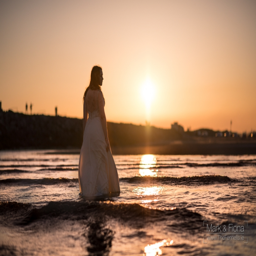
trash the dress in wedding photographers